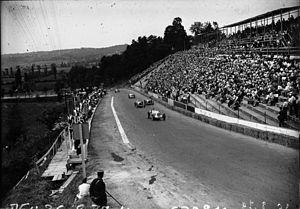
Le circuit automobile du Comminges est un ancien circuit automobile situé à proximité de la ville de Saint-Gaudens, dans la Haute-Garonne. Le Grand Prix du Comminges est la principale épreuve disputée sur ce parcours qui a également accueilli le Grand Prix de France en 1928. 18 Grands Prix auto et 16 Grands Prix moto s'y dérouleront entre 1925 et 1954.